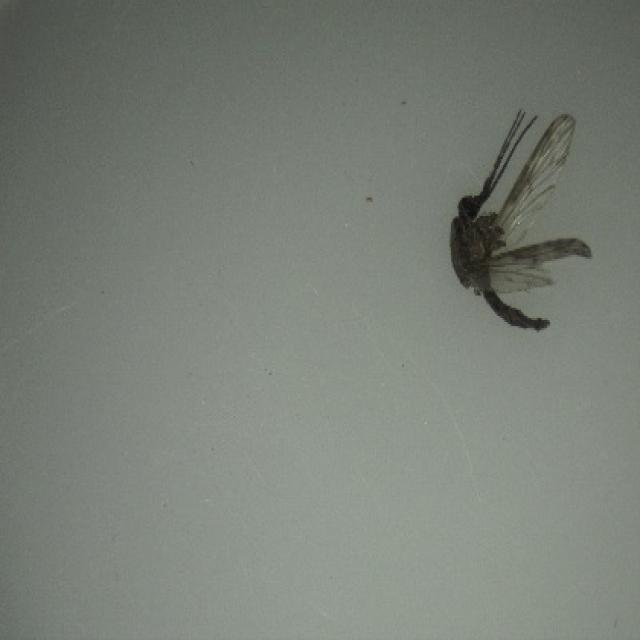
Species: anopheles_sinensis